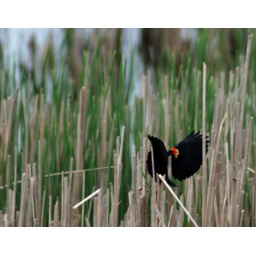
I followed a bunch of these birds around and took many shots, I loved the red on black wings.